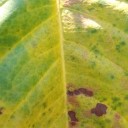
Label: Cerscospora